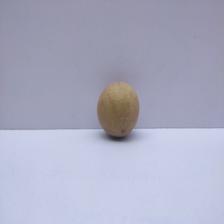
Size: Medium